Point Valid

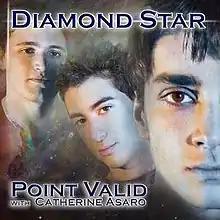

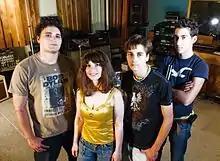
Point Valid posing with Catherine Asaro

The Diamond Star Project is a collaboration between Point Valid and author Catherine Asaro, whose works include the science fiction Saga of the Skolian Empire series. The project resulted in Point Valid's second CD, "Diamond Star" (Starflight Music, April 2009), which is a "soundtrack" for Asaro's book "Diamond Star" (Baen Books, May 2009). The novel tells the story of Del-Kurj, a Ruby Dynasty prince who would rather be a rock singer than sit on the throne. The lyrics to the songs appear in the novel Diamond Star and were the inspiration for the CD.